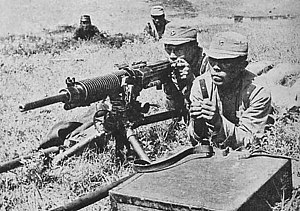
Stillehavskrigens kronologi / 1942
Tropper fra den kejserlige manchuriske armé under manøvrer
Denne artikel beskriver Stillehavskrigens kronologi.